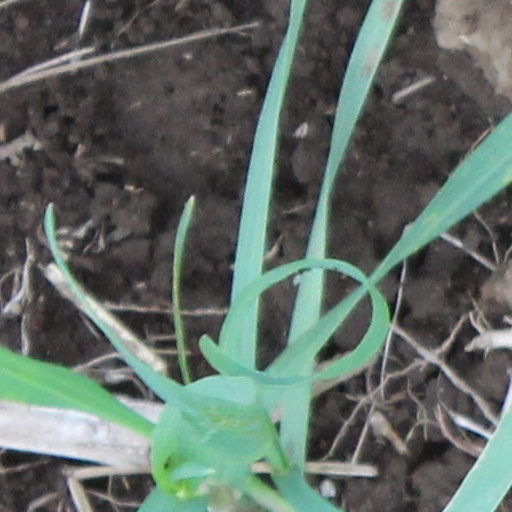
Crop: wheat